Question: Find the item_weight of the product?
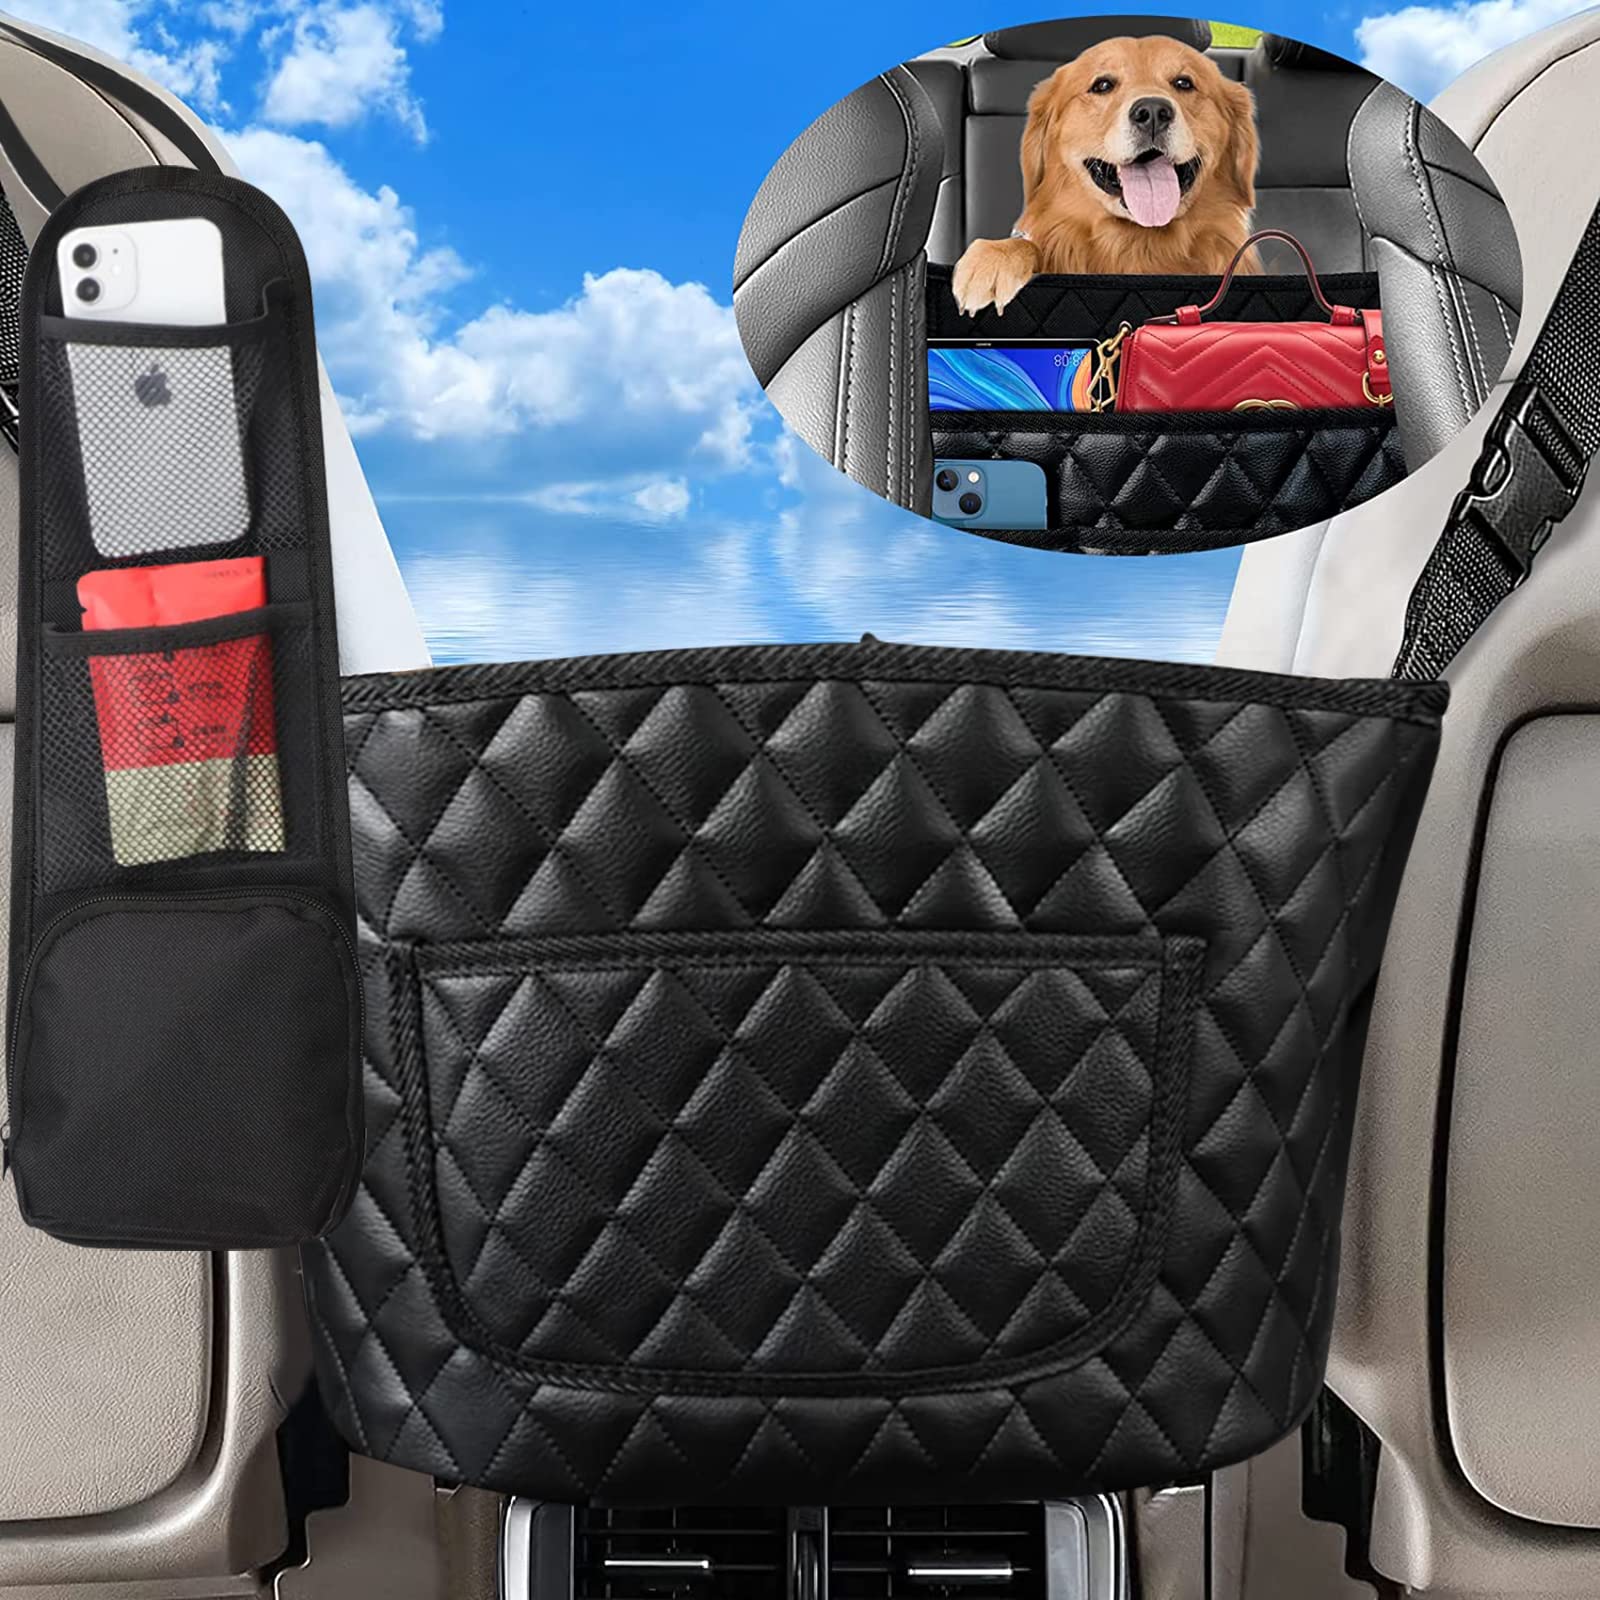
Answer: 80.0 gram